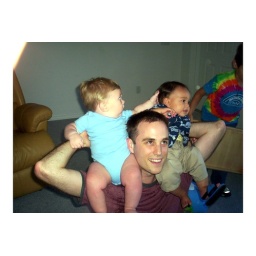
best seat in the house